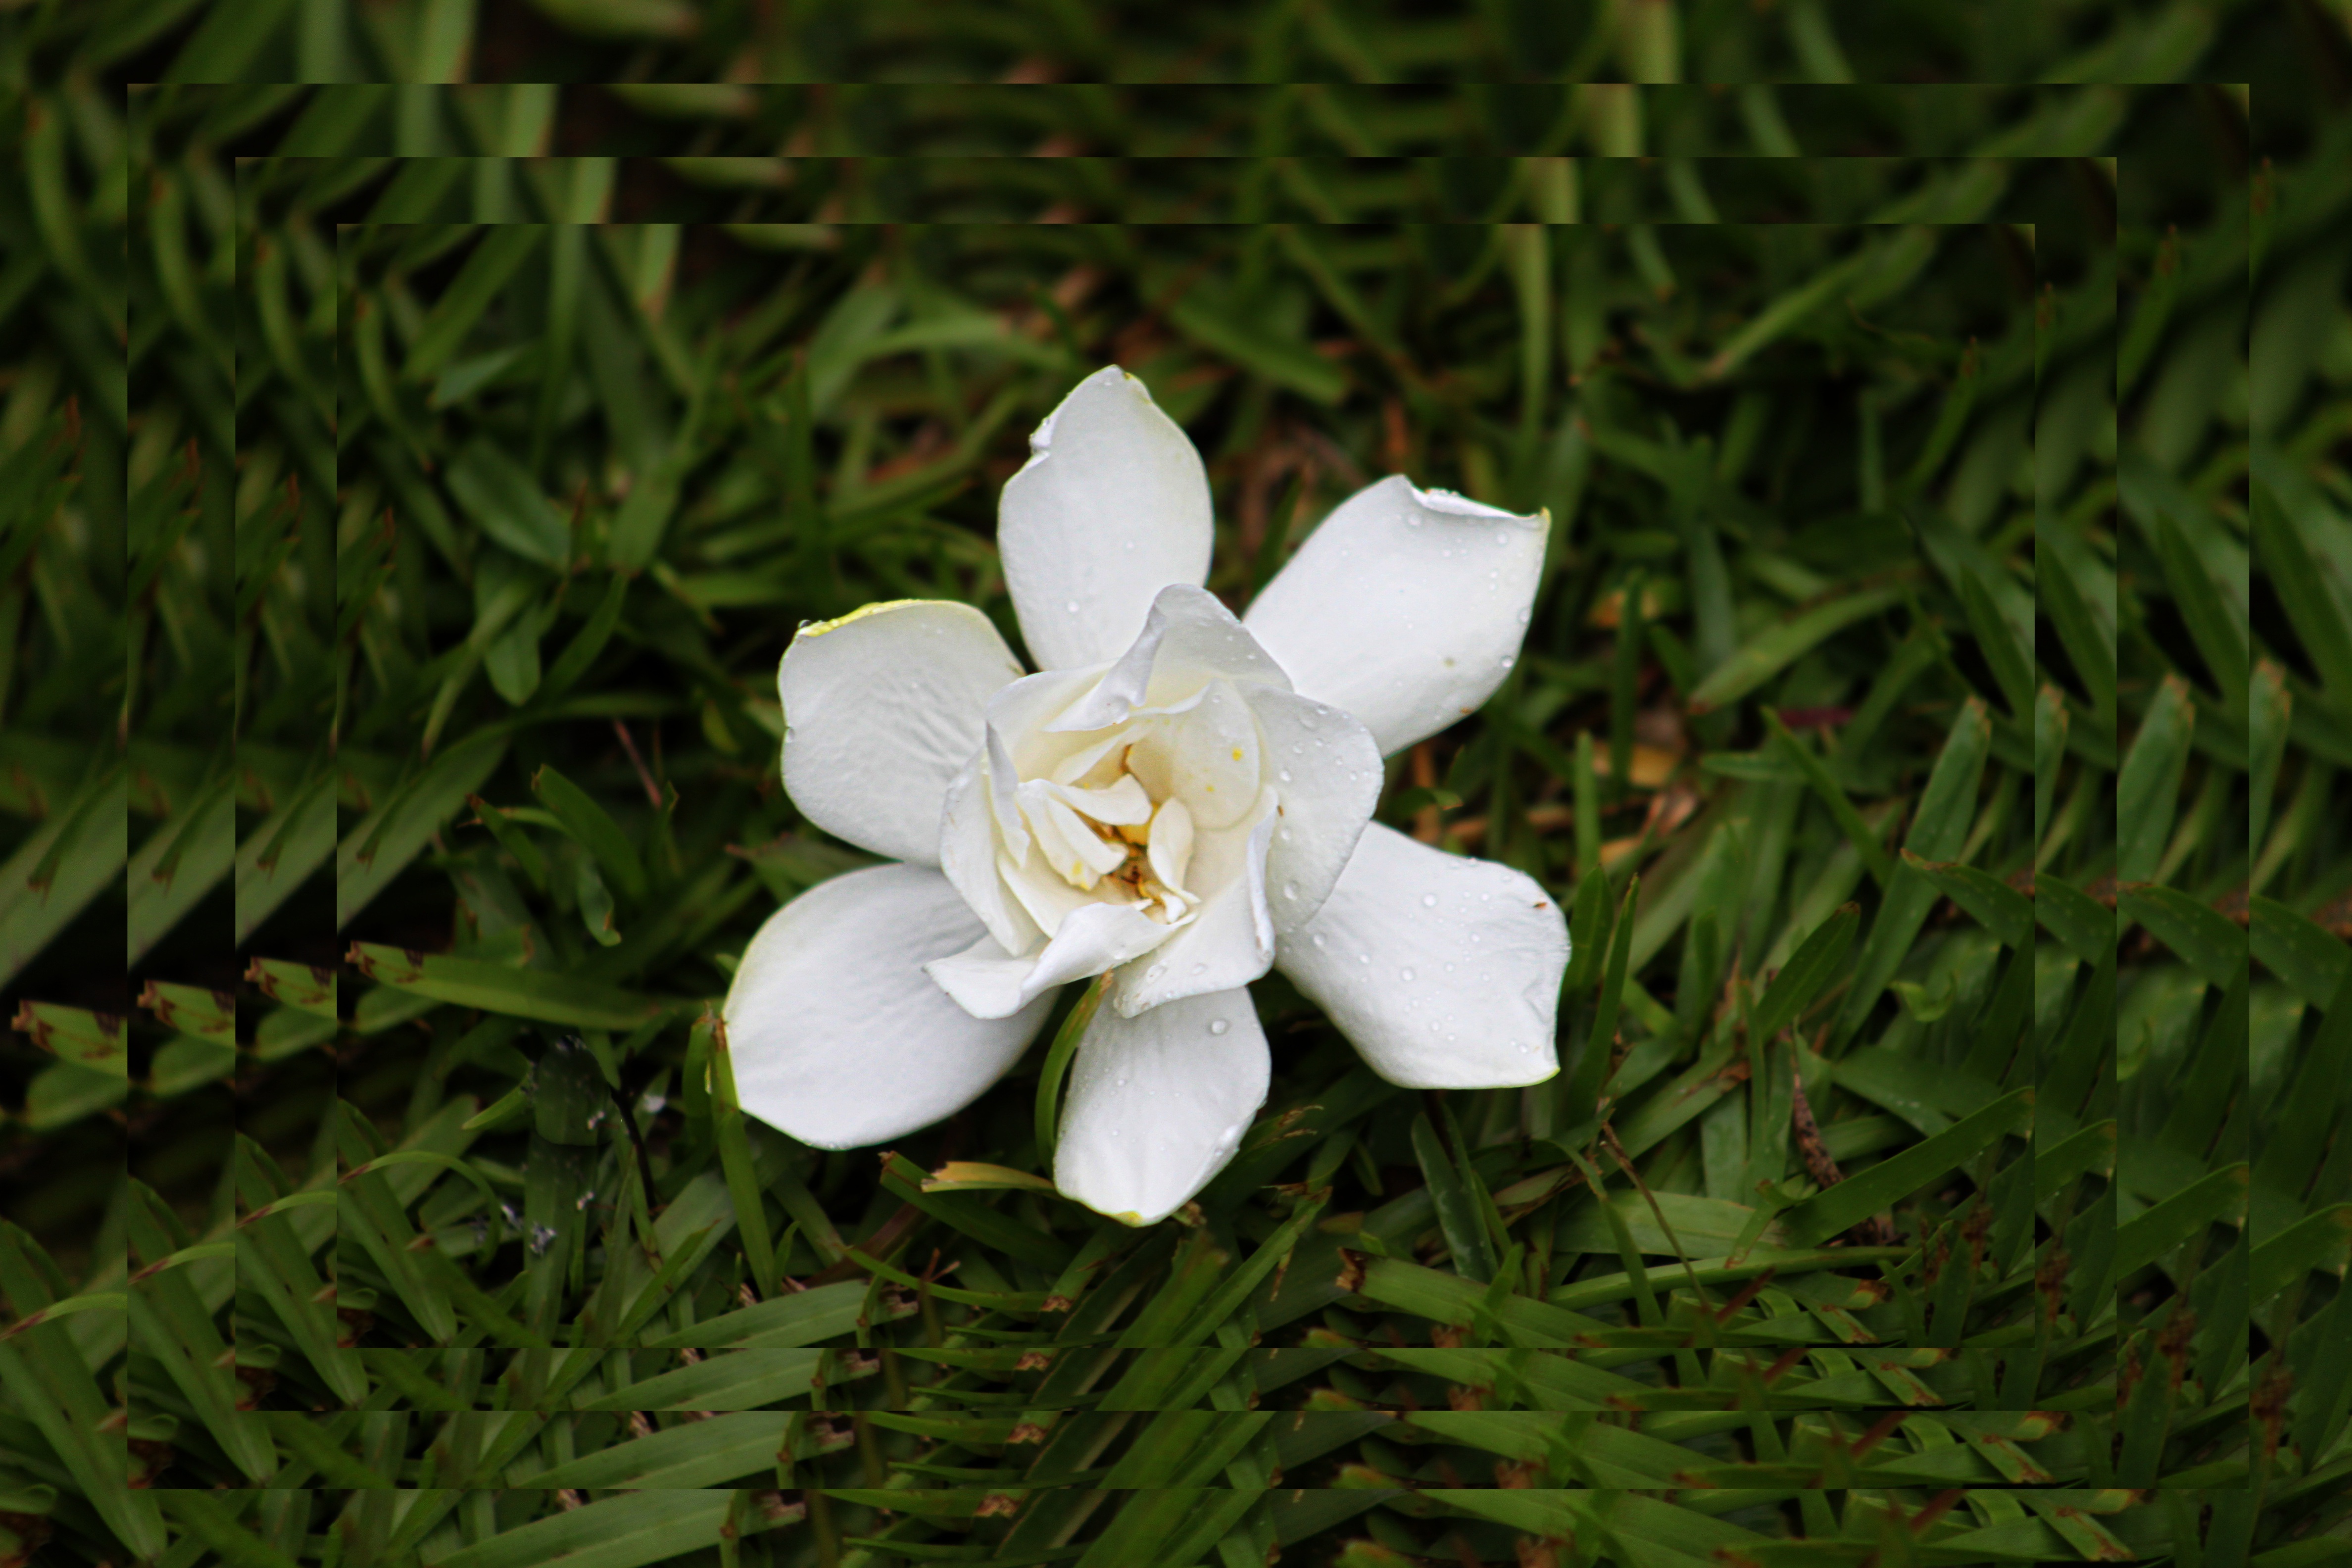
nature, blossom, plant, white, leaf, flower, spring, green, botany, flora, wildflower, petals, shrub, lily, gardenia, macro photography, jasmine, flowering plant, land plant